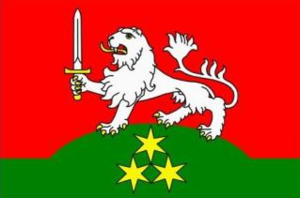
Chlumec est une ville du district et de la région d'Ústí nad Labem, en Tchéquie. Sa population s'élevait à 4 434 habitants en 2018.